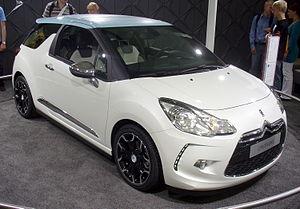
DS Automobiles est une marque automobile du segment premium du groupe français PSA. À l'origine, la Ligne DS était une famille haut de gamme de la marque Citroën de 2009 à 2014, puis elle est devenue une marque à part entière après cinq années d'existence en juin 2014. La première présentation officielle de la marque DS Automobiles a lieu le 3 mars 2015 au salon de Genève. Son nom fait référence à la Citroën DS, un ancien modèle haut de gamme de Citroën commercialisé entre 1955 et 1975.
Le Salon de l'automobile de Francfort 2009, également connu en Allemagne sous la dénomination IAA, est un salon automobile qui s'est tenu du 17 septembre 2009 au 27 septembre 2009 à Francfort-sur-le-Main. Le salon automobile de Francfort étant l'un des salons les plus importants, de nombreuses nouveautés ont été présentées en première mondiale telles que les nouvelles Opel Astra, Audi S5 Sportback ou encore la version définitive de la Peugeot RCZ.